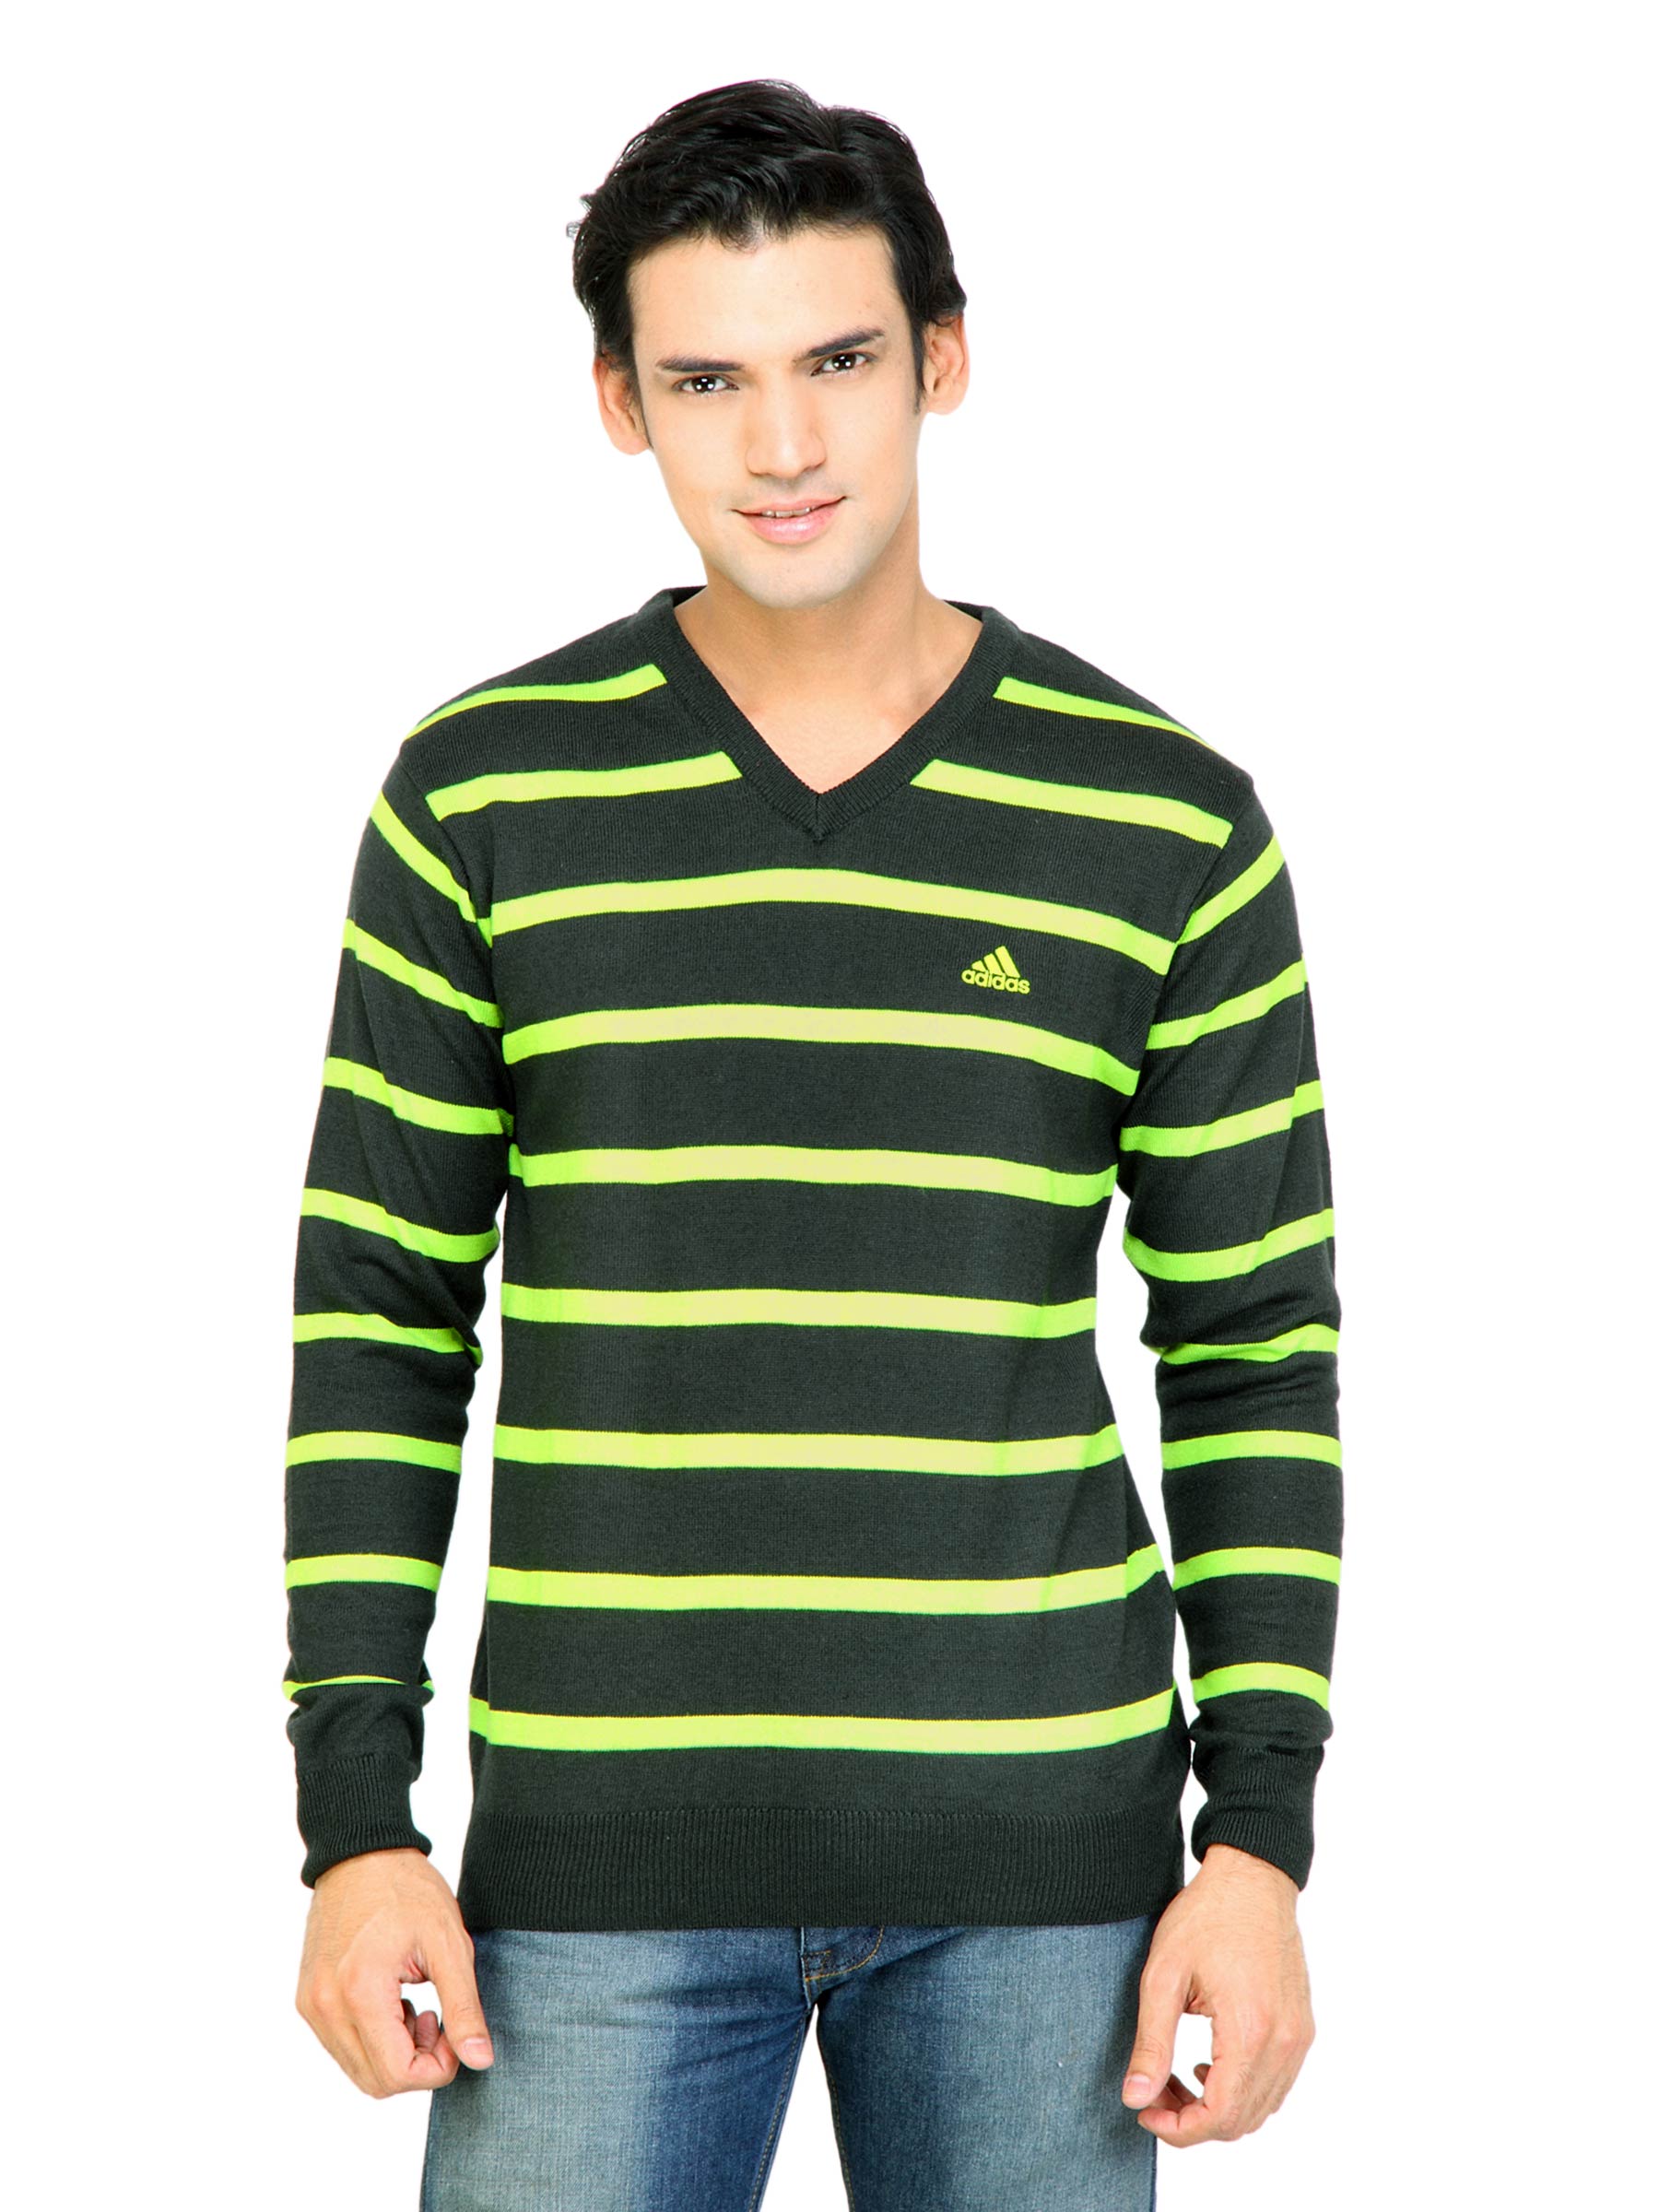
ADIDAS Men Stripes Solid Grey Sweaters
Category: Apparel / Topwear / Sweaters
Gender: Men
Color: Grey
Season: Fall 2011
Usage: Casual